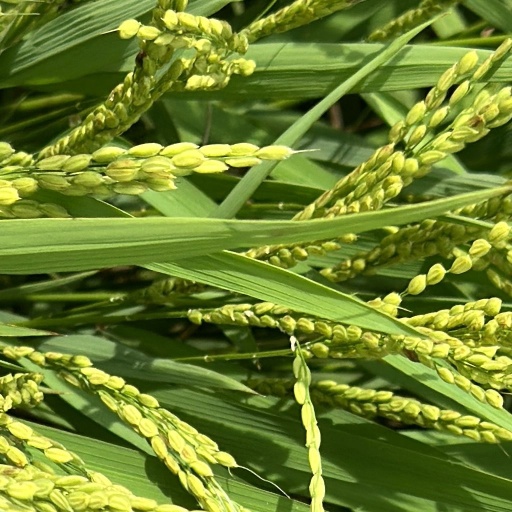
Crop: rice